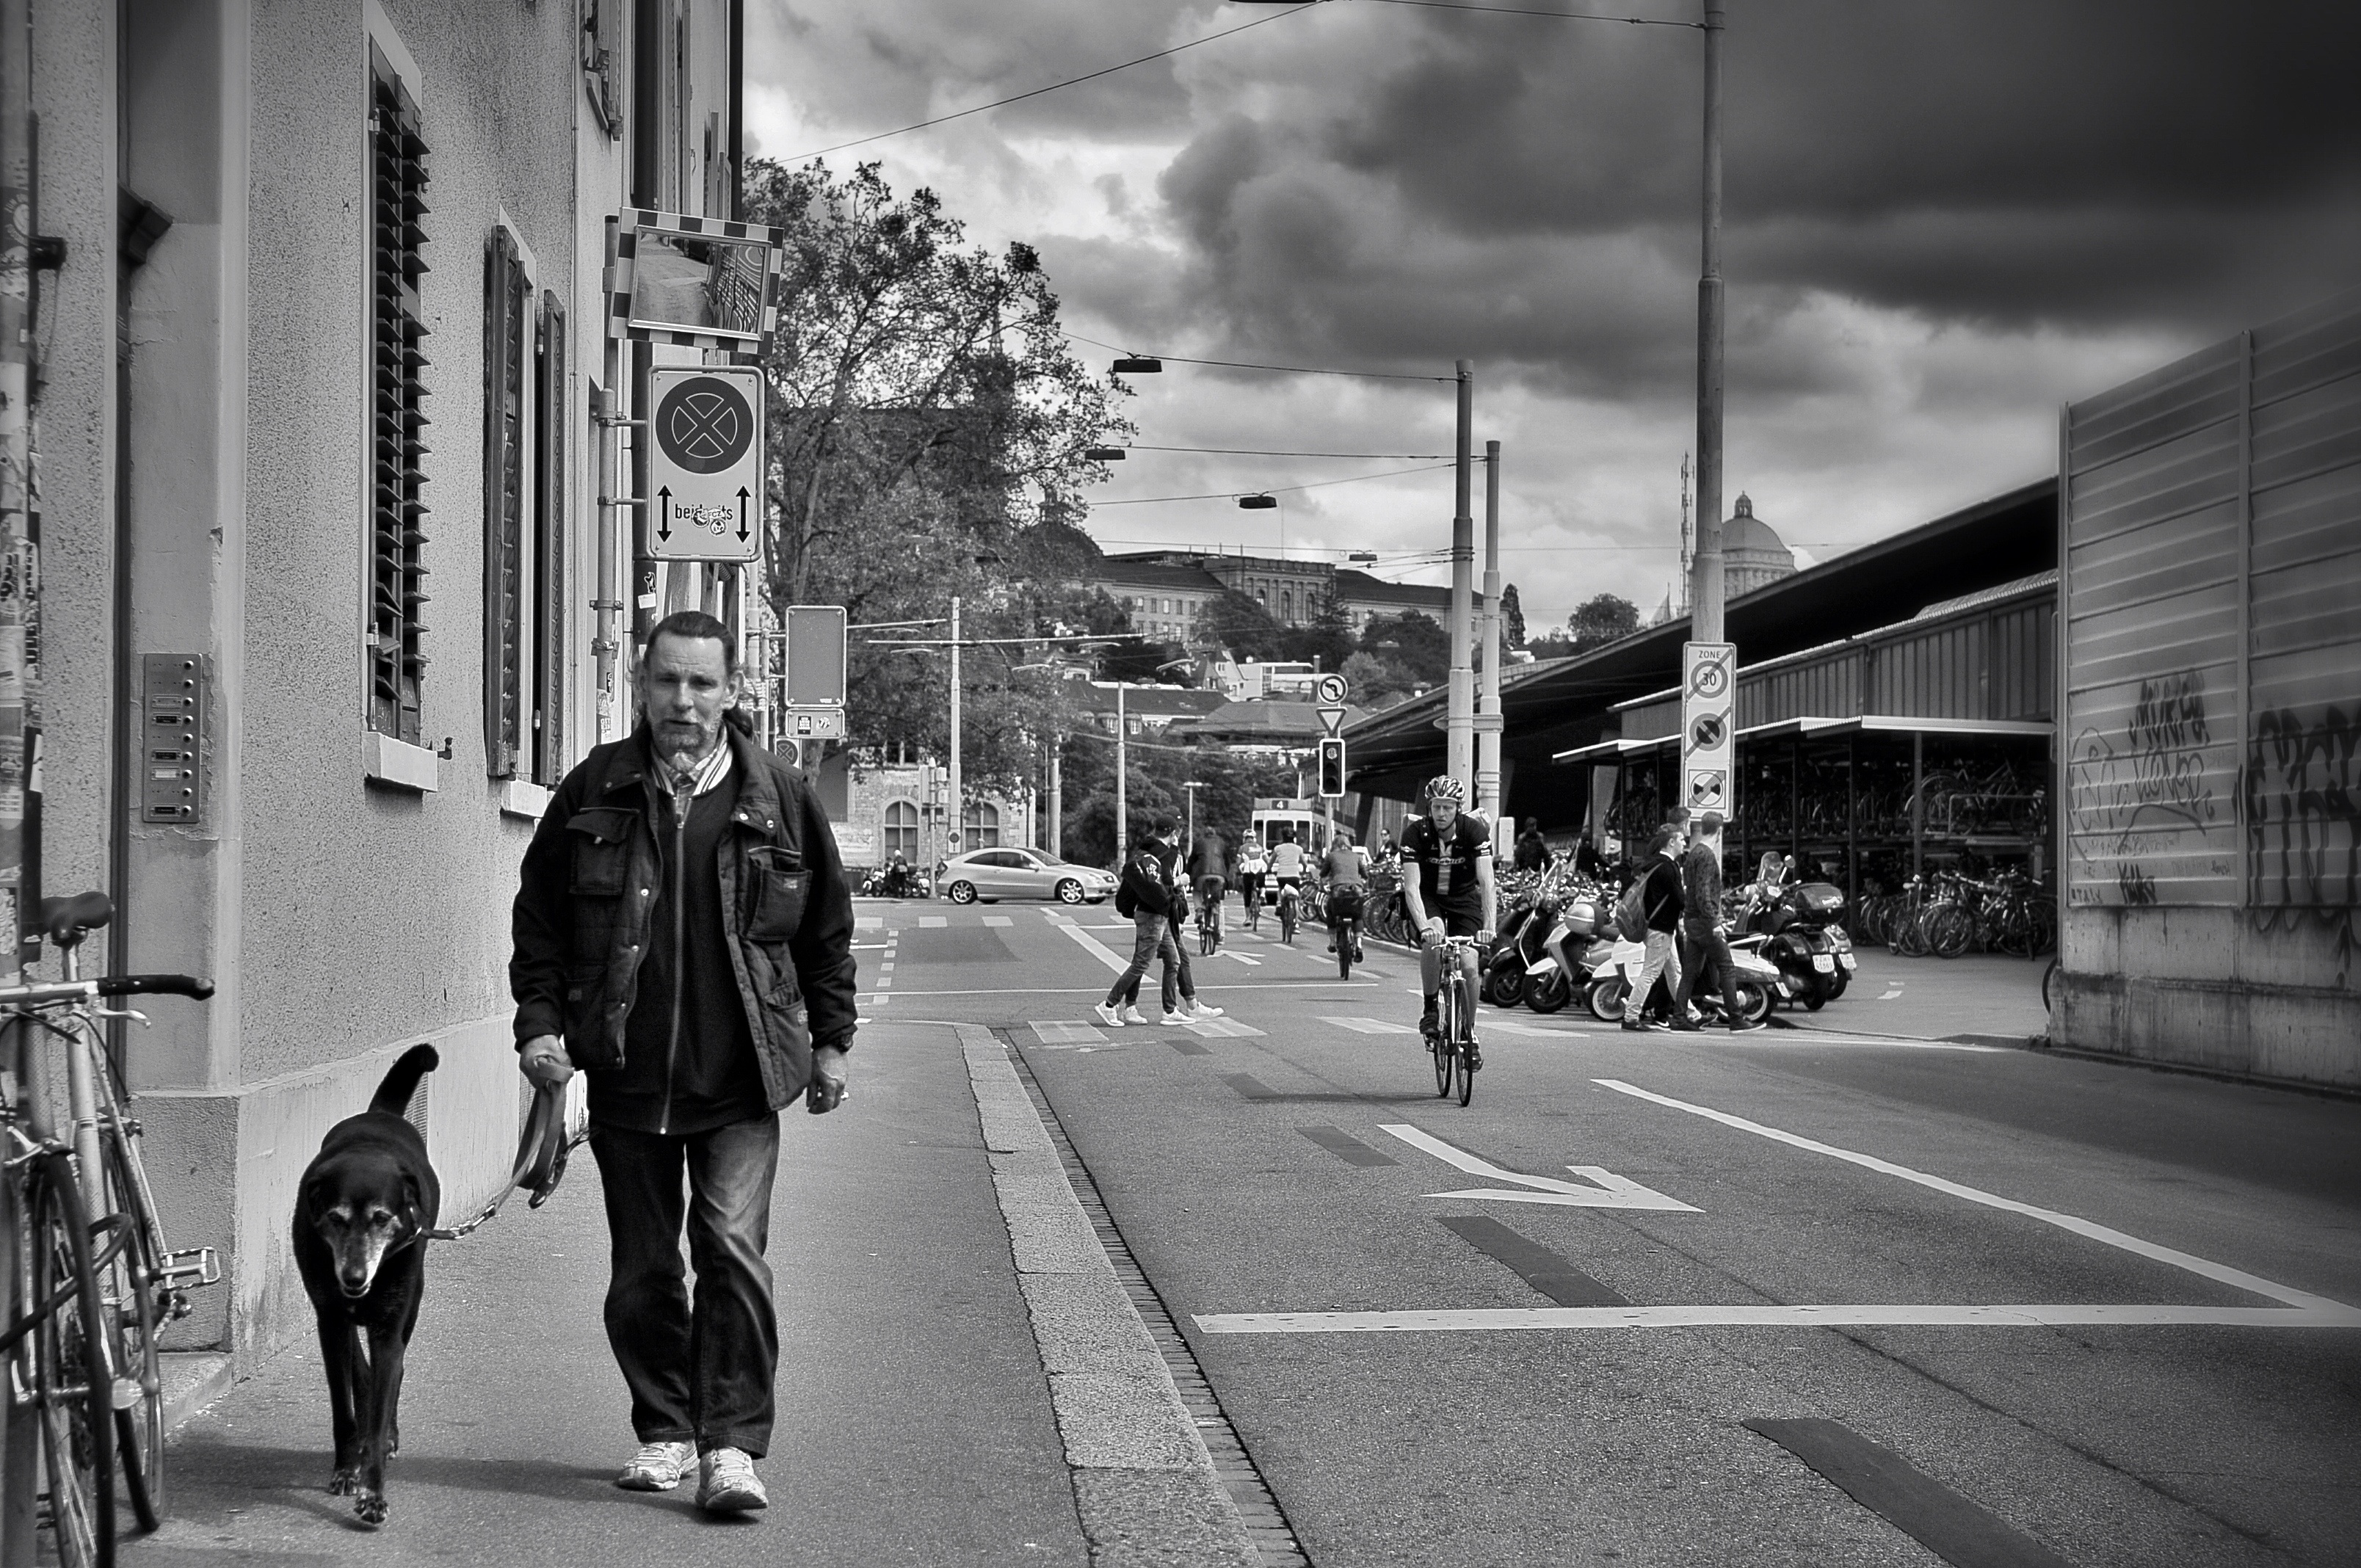
pedestrian, black and white, people, road, white, street, city, dog, urban, nikon, black, monochrome, lane, streetphotography, flickr, bw, 2016, candid, infrastructure, photograph, snapshot, streetart, ch, schweiz, switzerland, zurich, blancoynegro, streetphoto, snapseed, schwarzundweiss, hund, streetscene, mainstation, passant, streetpix, thomas8047, onthestreets, iamnikon, d300s, blackandwithe, stadtansichten, streetphotographer, streetartstreetlife, hofmanntmecom, 175528, strassencene, hb, zurichstreets, z ri, fussg nger, z rigrafien, stadtz rich, gassigehen, towalkthedog, urban area, monochrome photography, nonbuilding structure